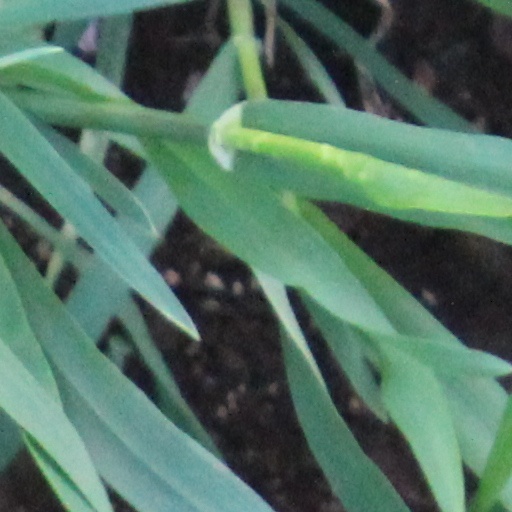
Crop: wheat